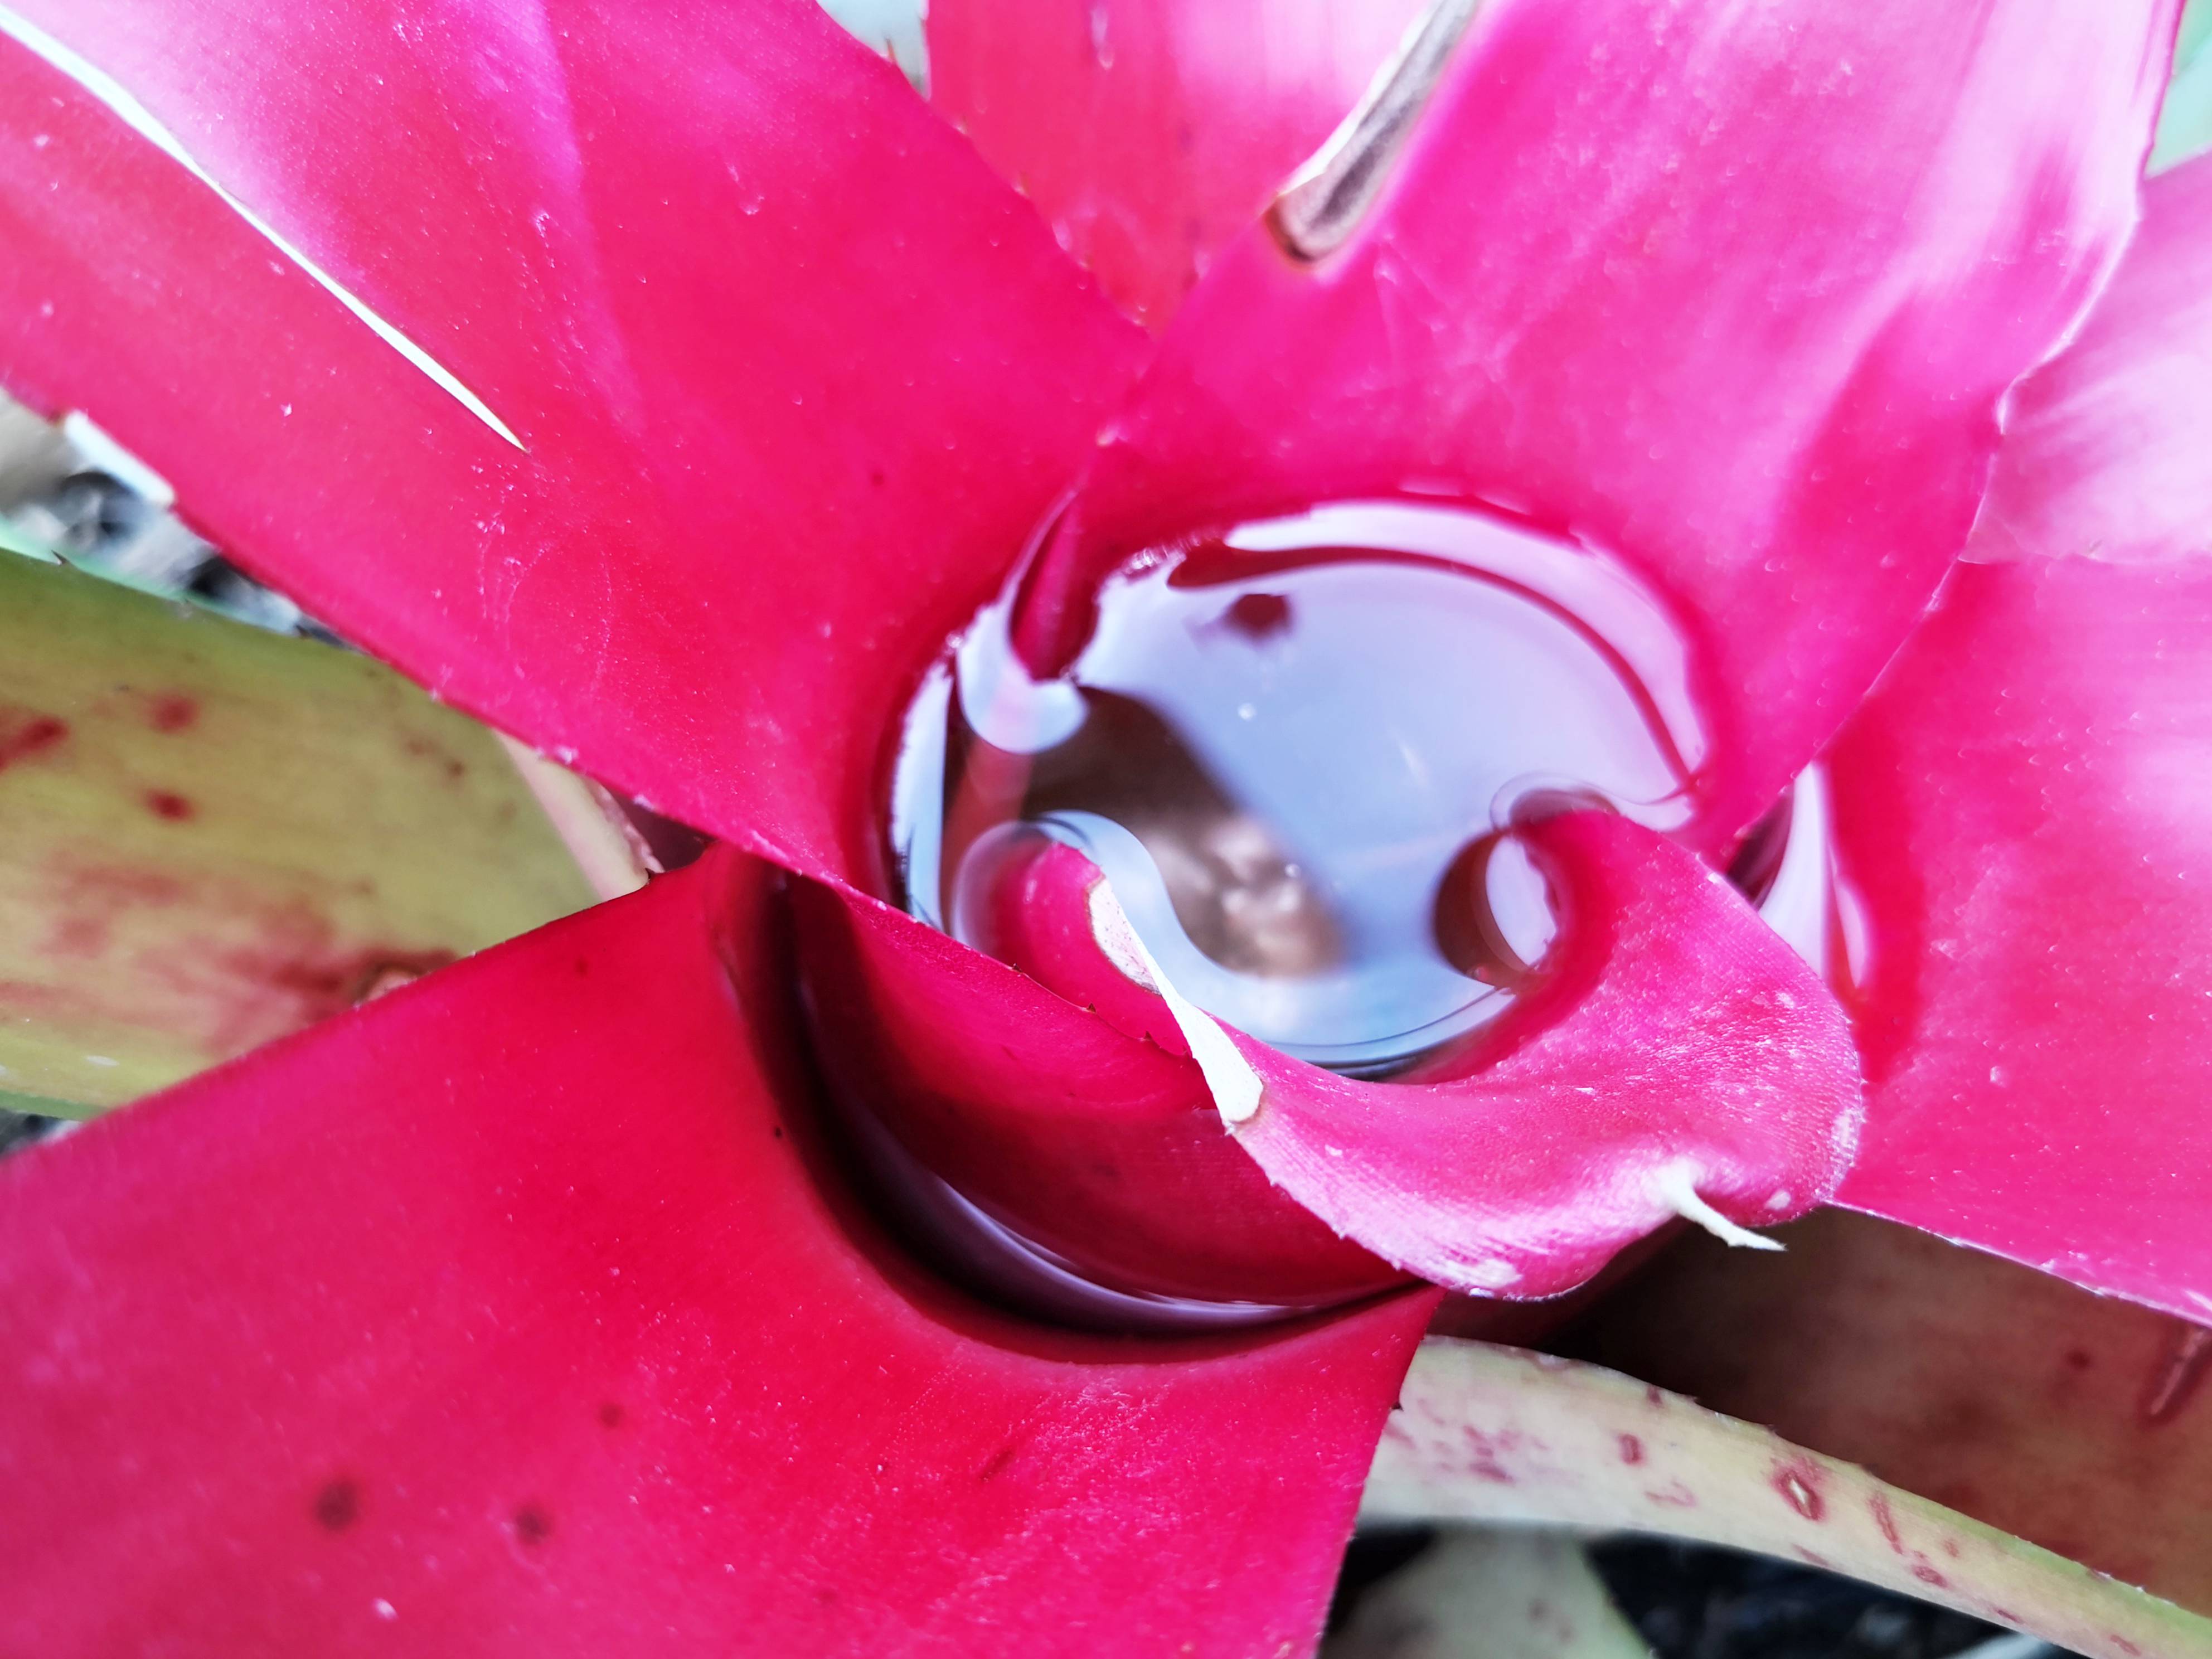
flor, agua, naturaleza, reflejo, pink, petal, flower, close up, plant, magenta, water, macro photography, flowering plant, dew, moisture, bromeliaceae, moth orchid, hippeastrum